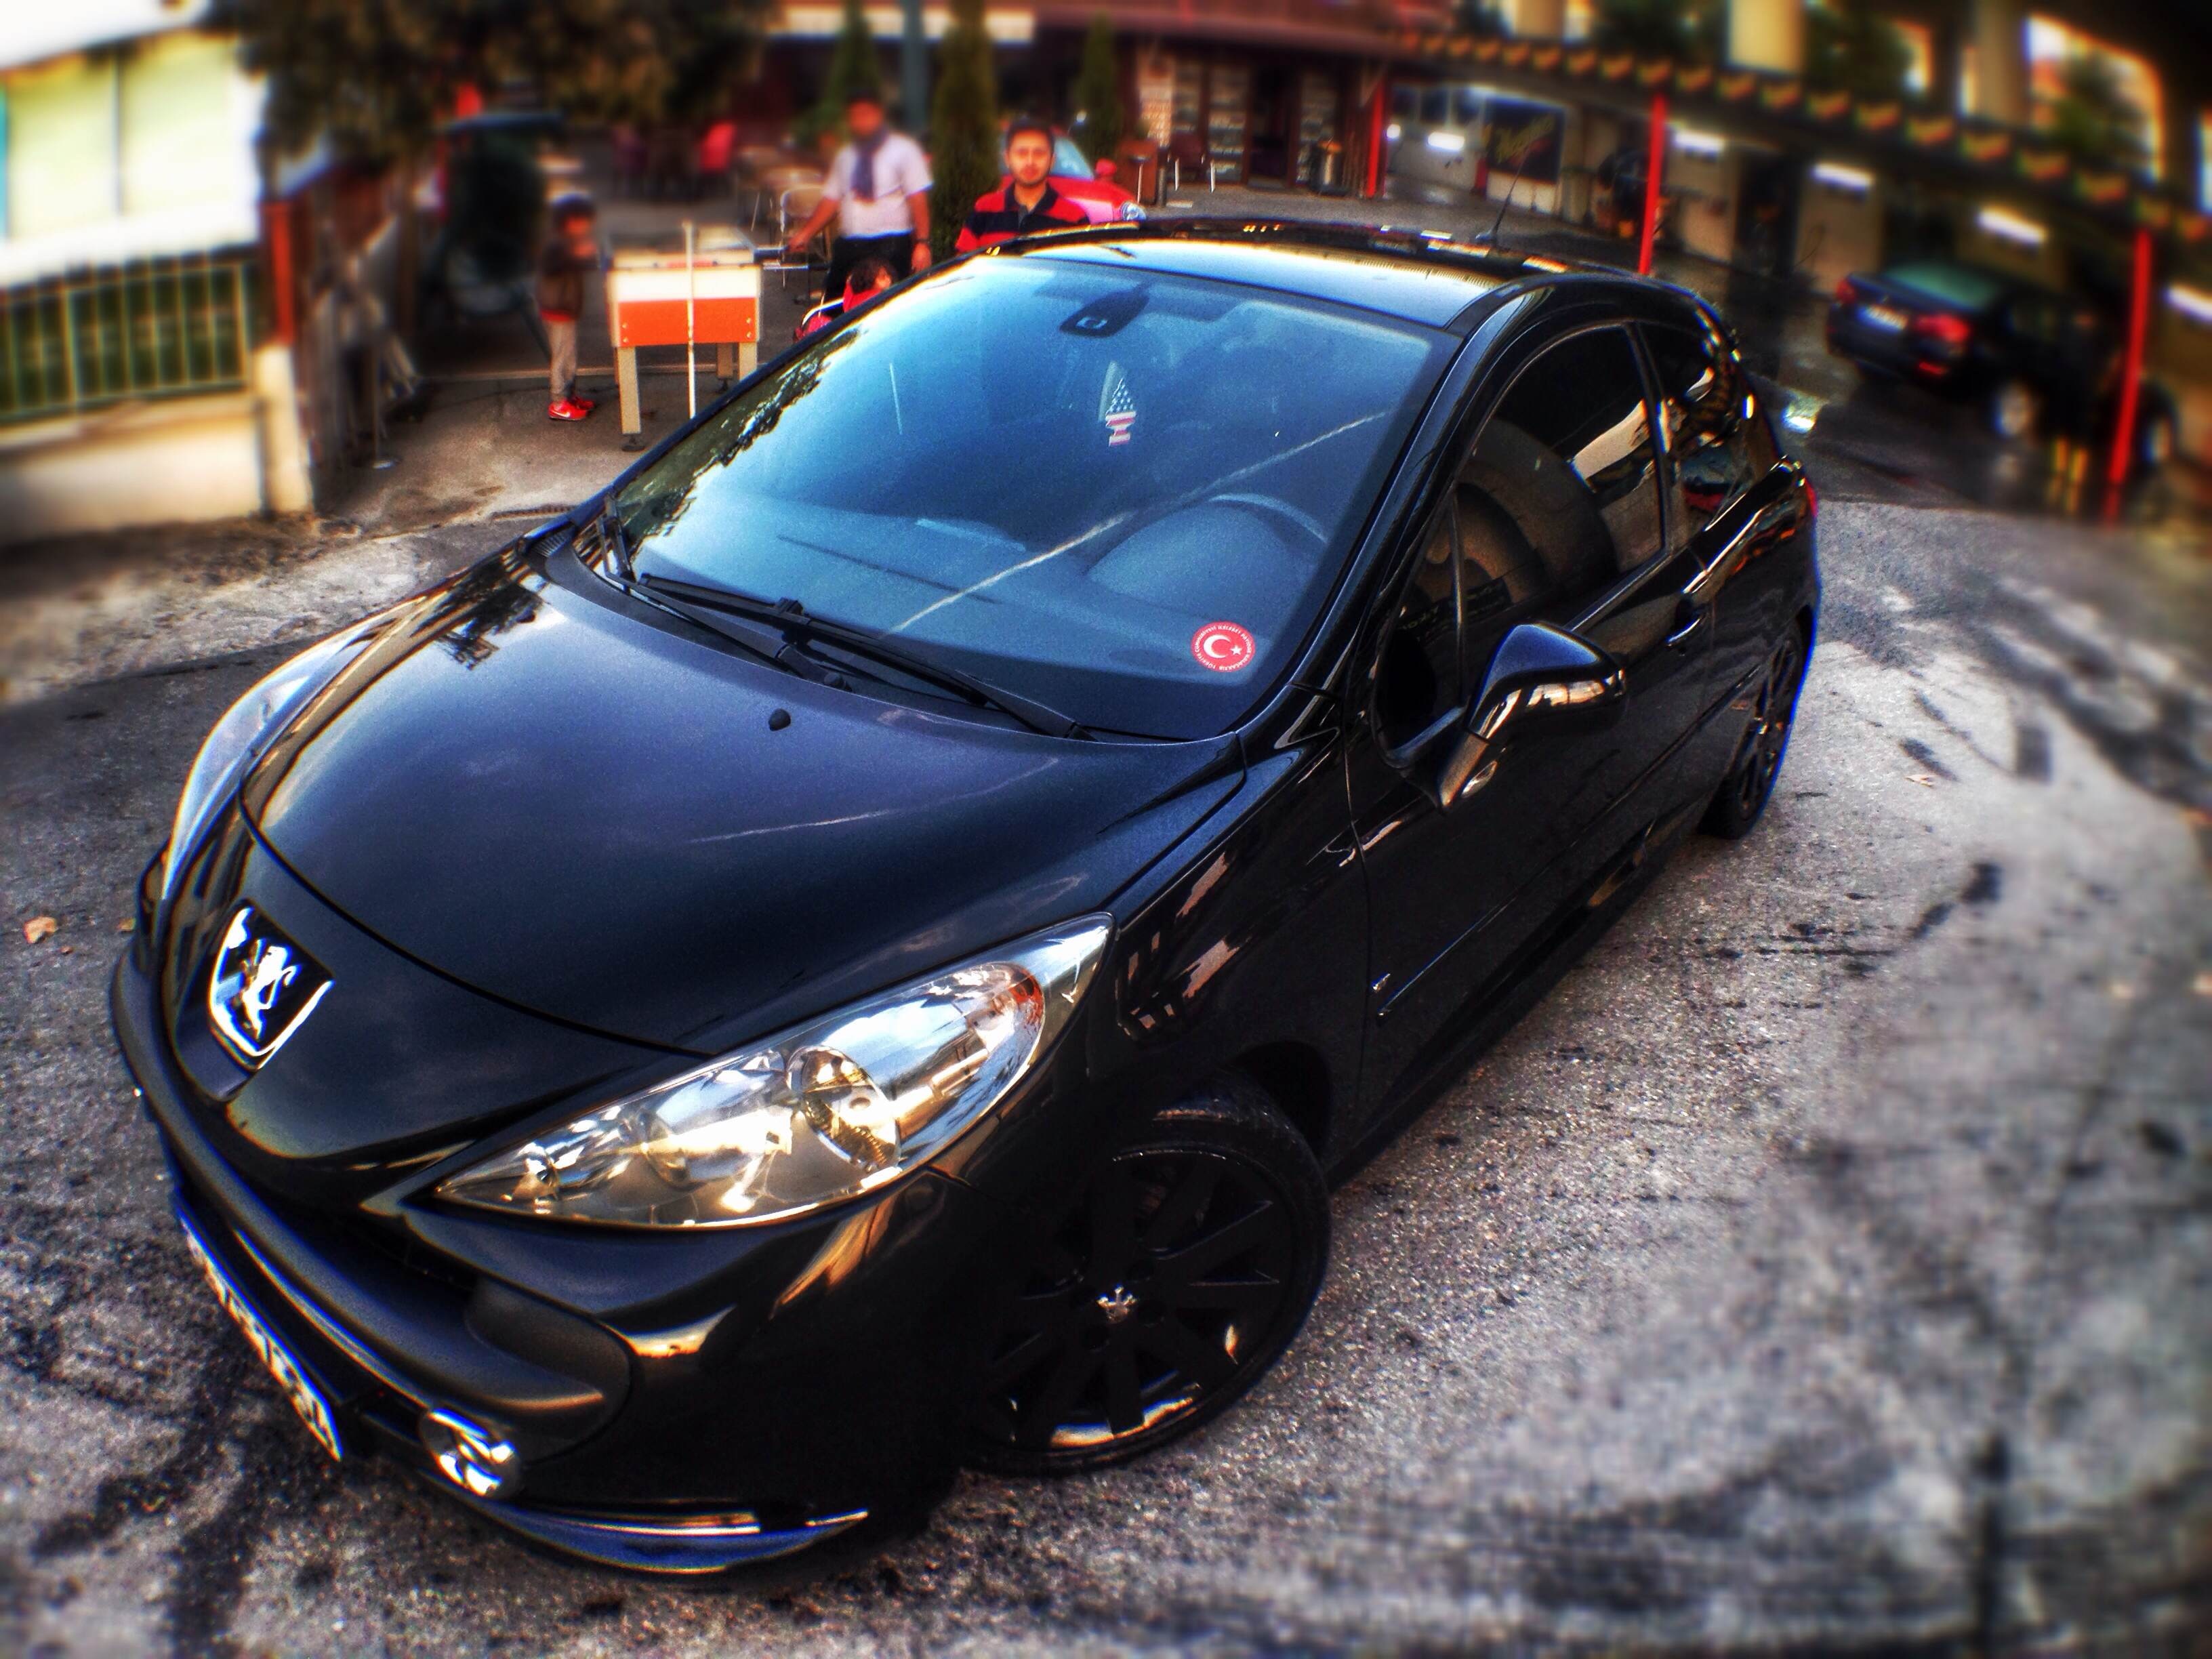
car, vehicle, black, sedan, gt, peugeot, 207, land vehicle, automobile make, automotive exterior, automotive design, family car, mid size car, subcompact car, peugeot 207, arba